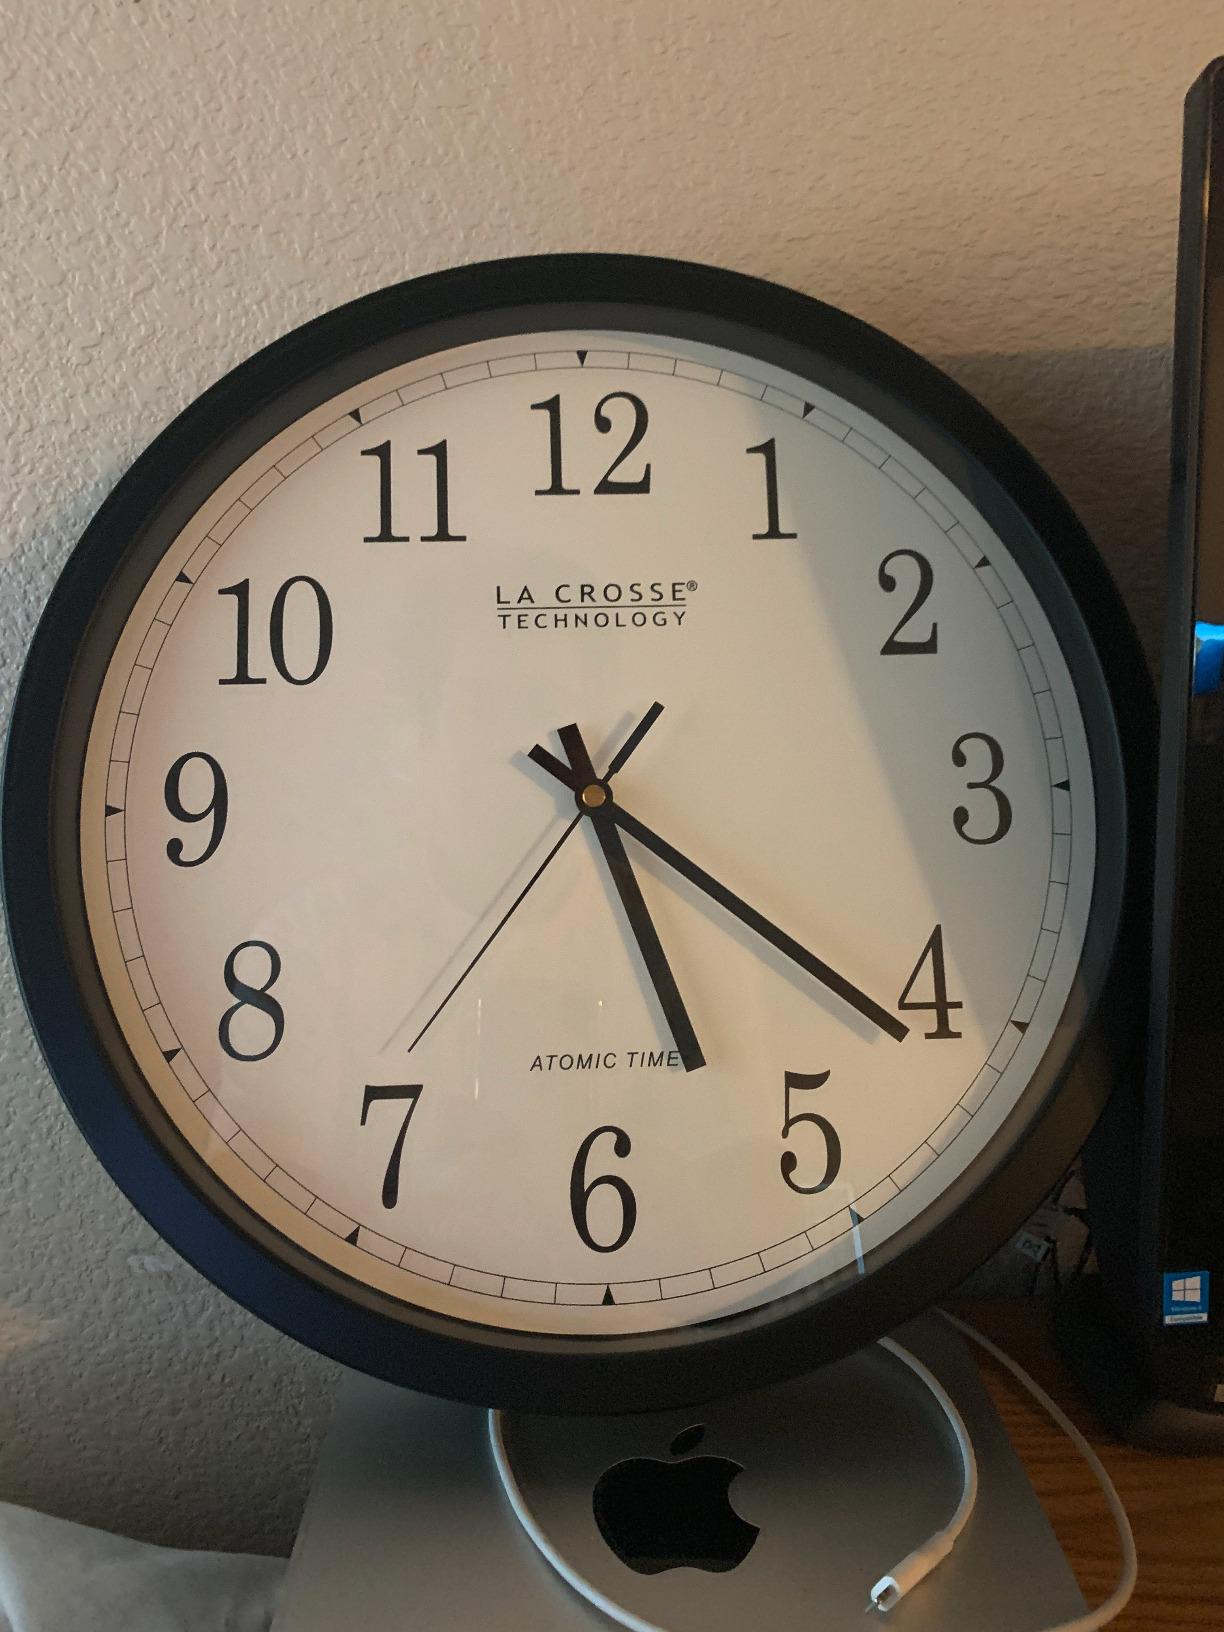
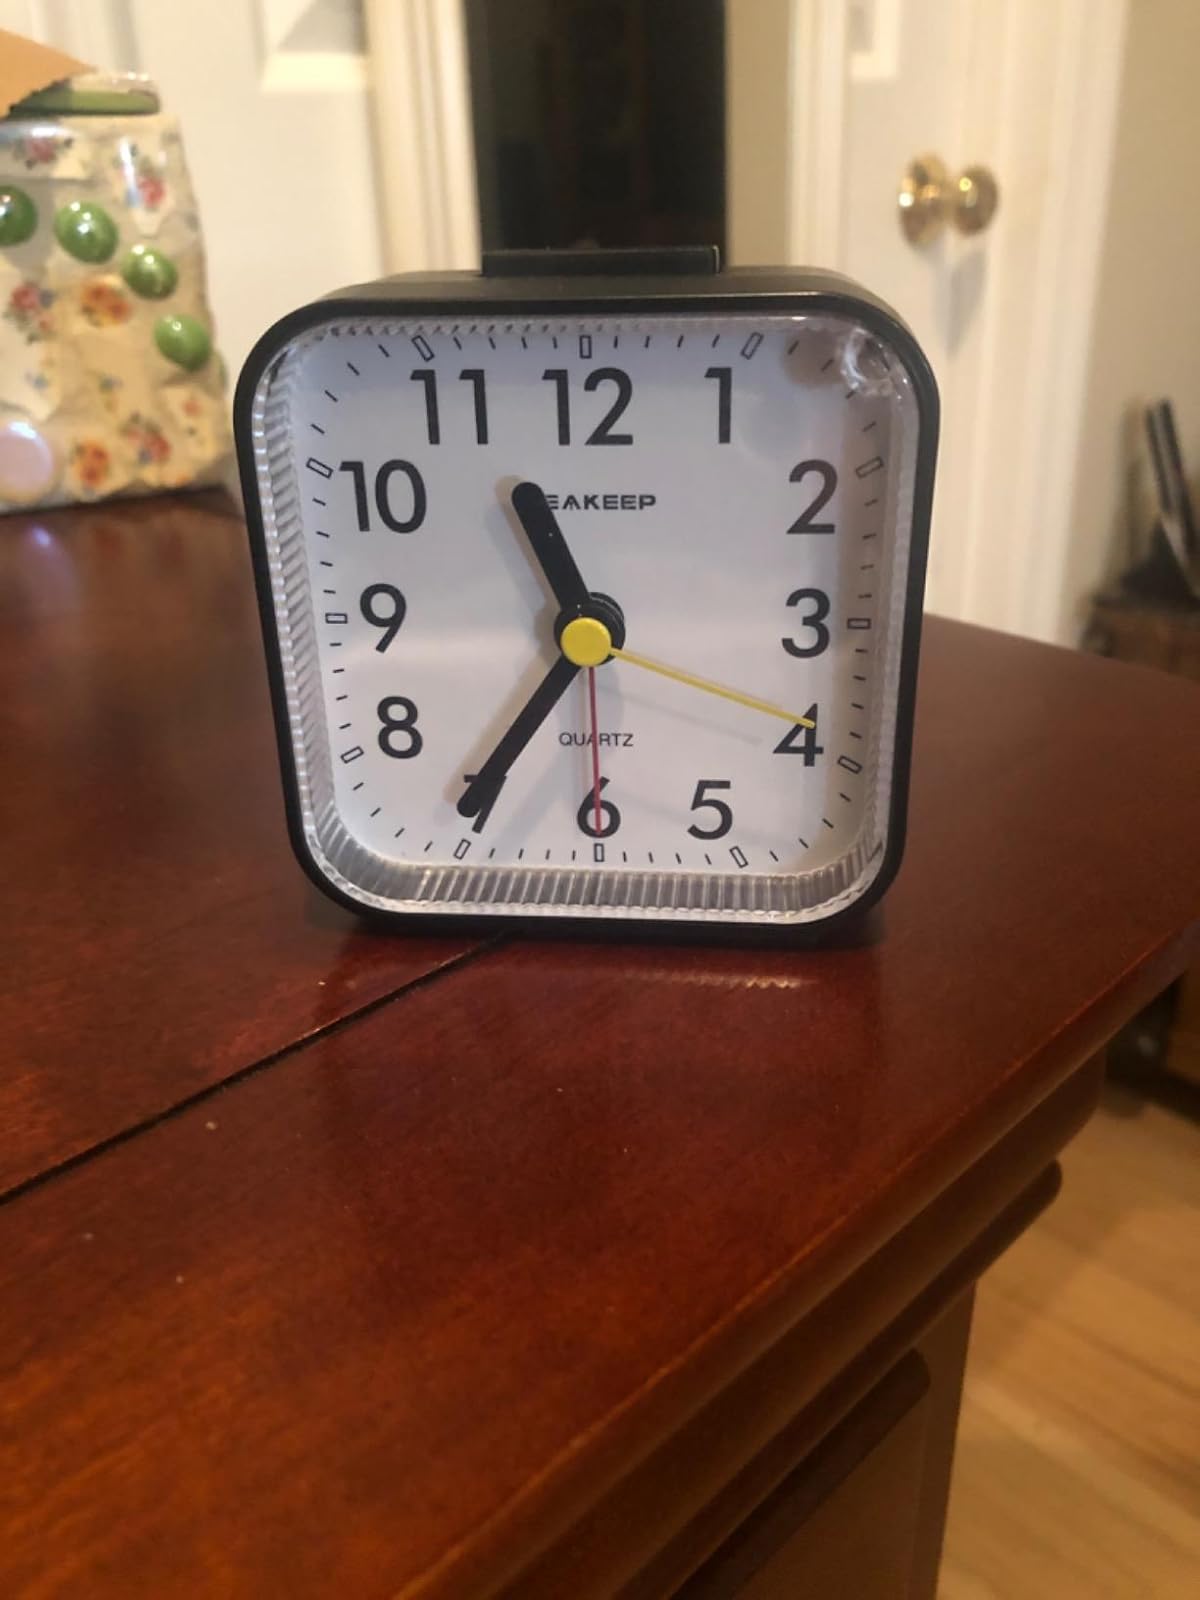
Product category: clock
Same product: no